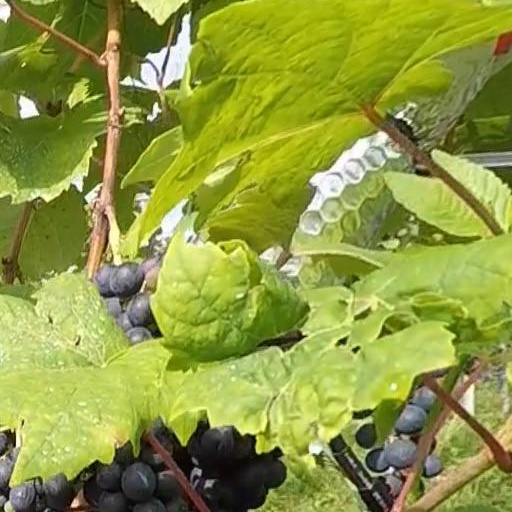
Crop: grape